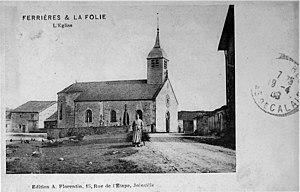
sur une vue du début du XXe siècle.
Ferrière-et-Lafolie est une commune française située dans le département de la Haute-Marne, en région Grand Est.